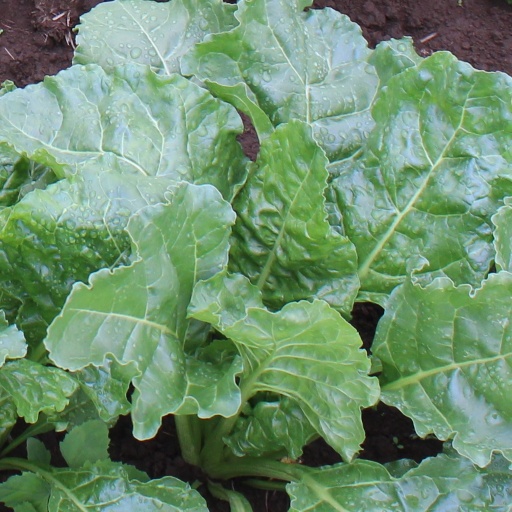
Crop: sugar beet